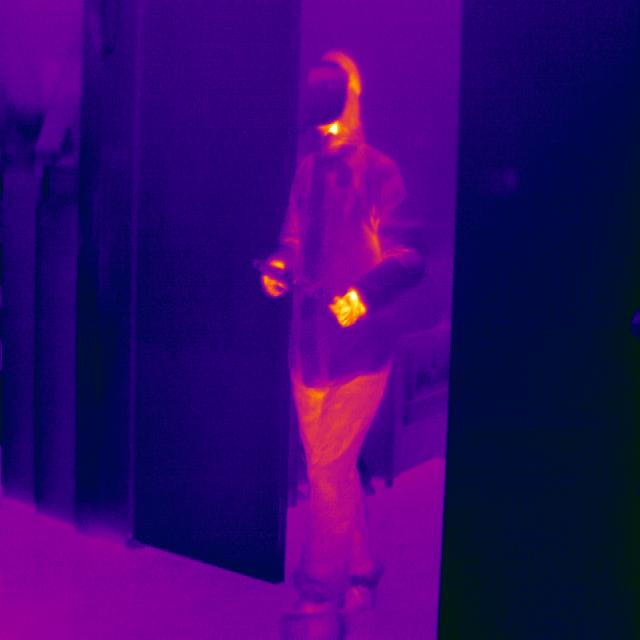
Detected objects:
label: person